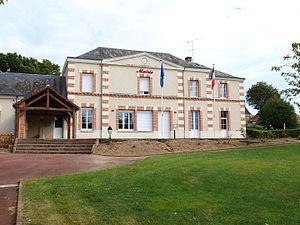
Busloup (Loir-et-Cher, France)
Busloup est une commune française située dans le département de Loir-et-Cher en région Centre-Val de Loire.